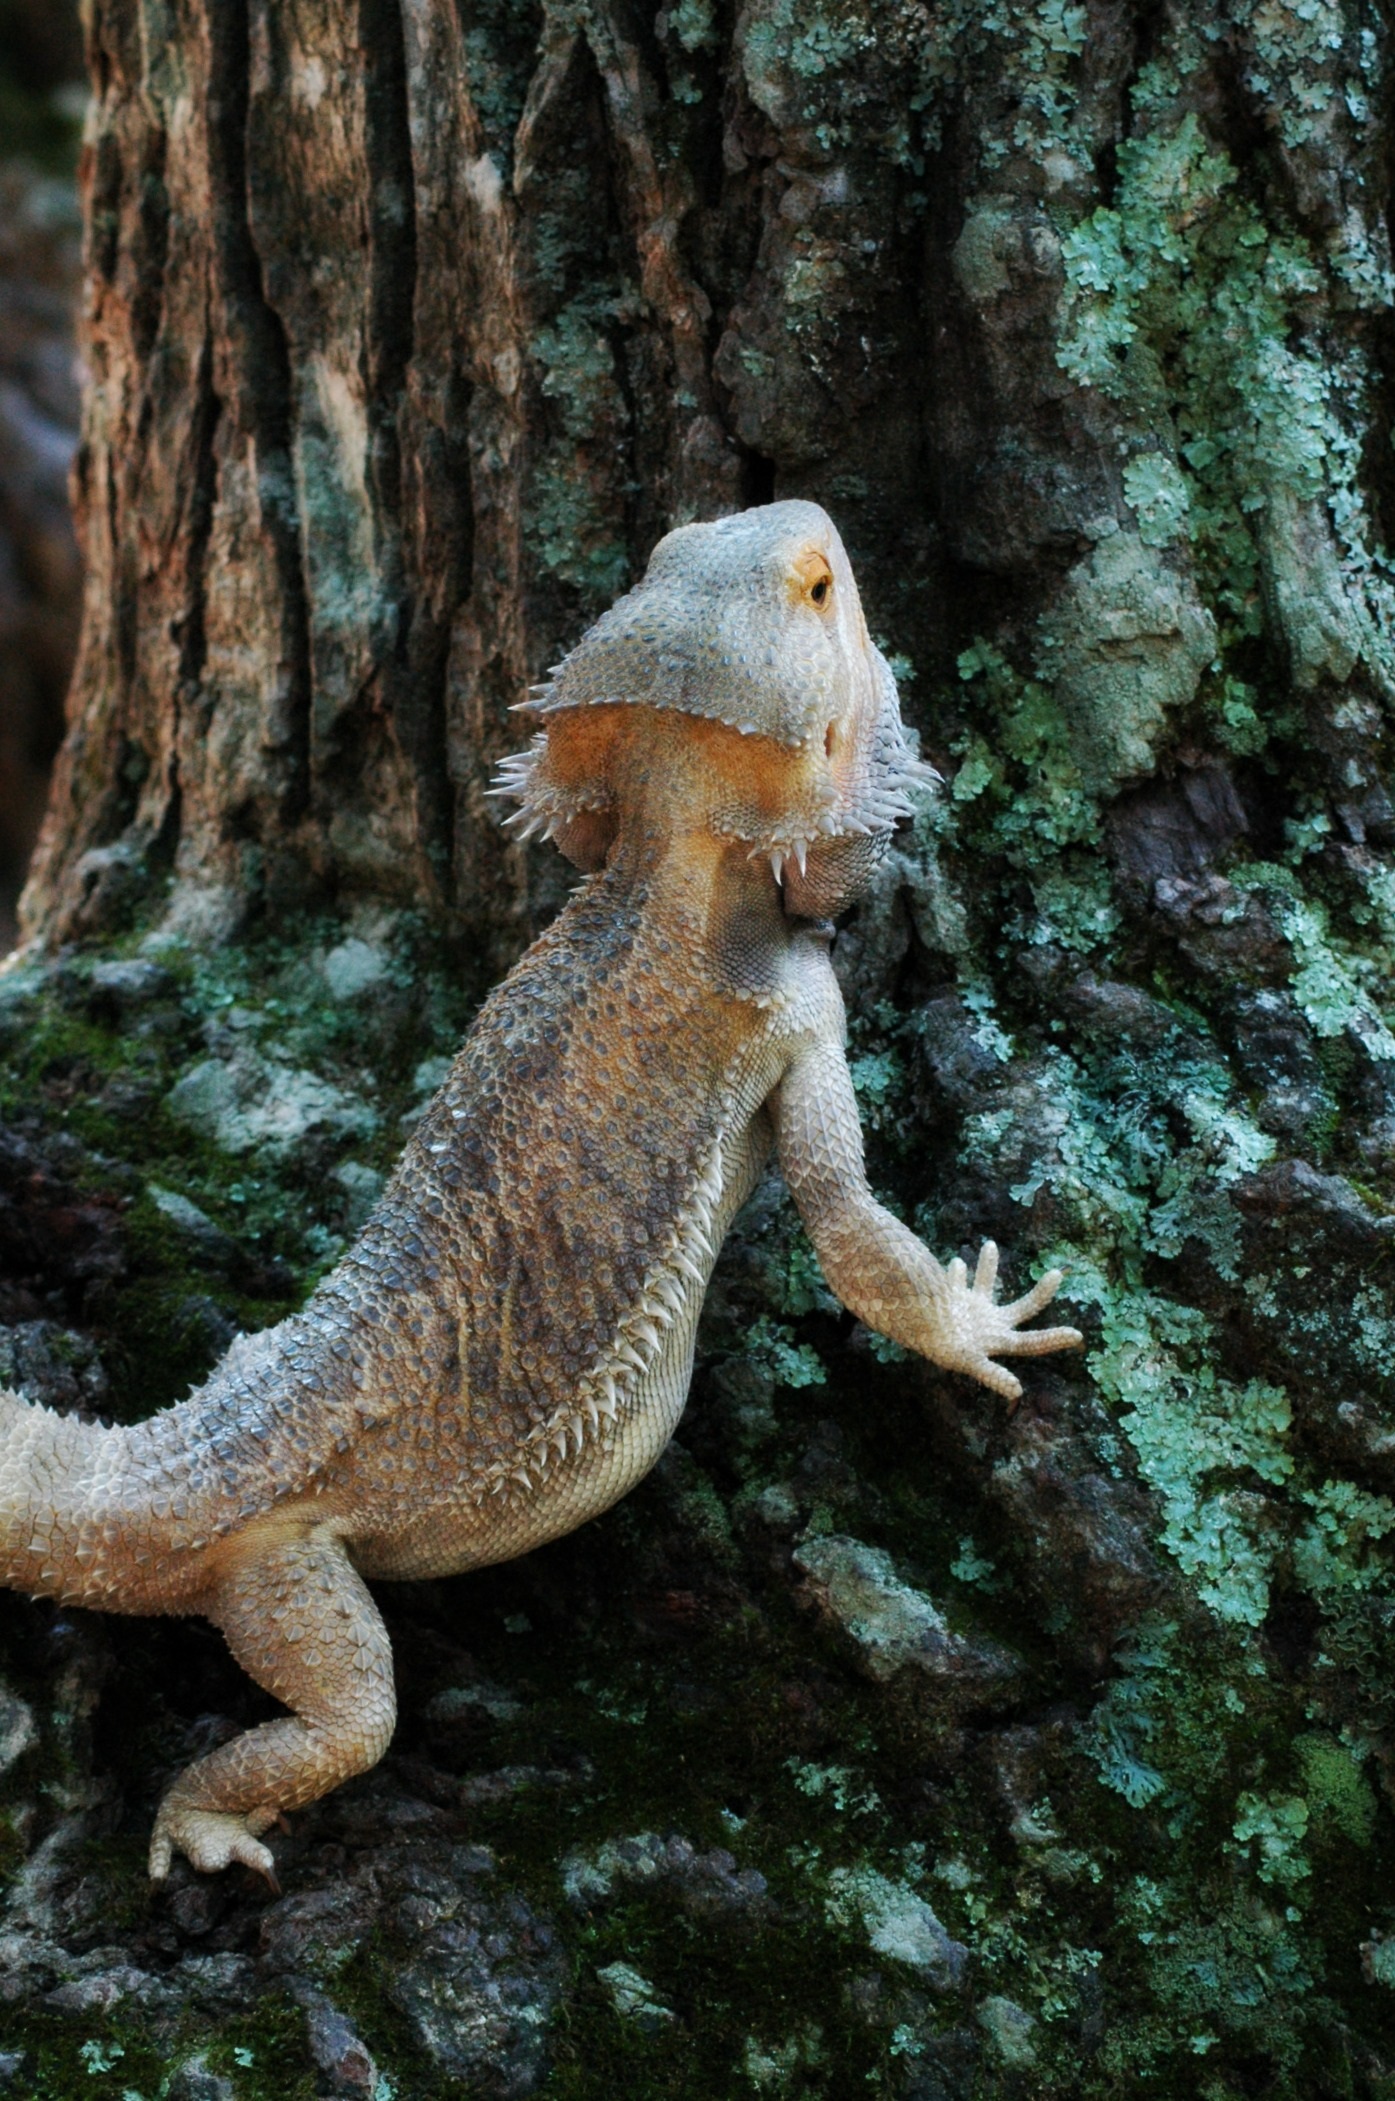
wildlife, reptile, fauna, lizard, pets, dragon, bearded